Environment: real
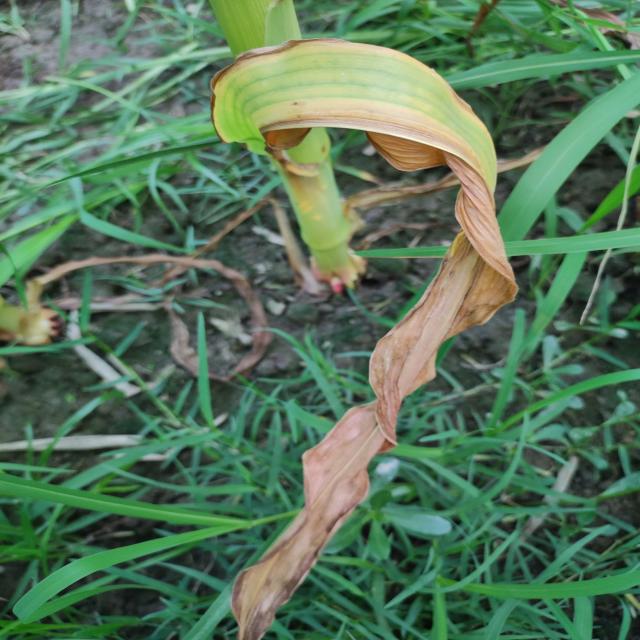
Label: nitrogen_deficiency